Southern Command (video game)

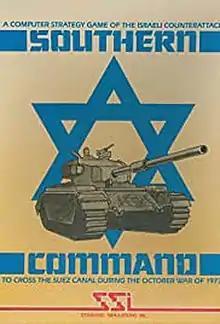

Southern Command is a 1981 video game published by Strategic Simulations for the Apple II.